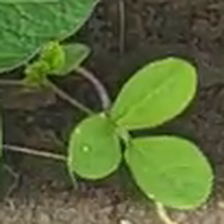
Weed species: Asian_Pigeonwings_(Clitoria Ternatea)